In the Name of the Pope King

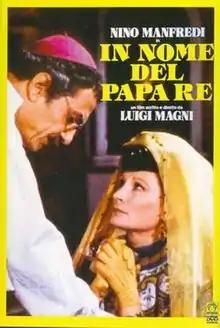

In the Name of the Pope King (Italian: In nome del papa re) is a 1977 Italian drama film written, and directed by Luigi Magni. Starring Nino Manfredi, it was not released in USA until 1986. The score was composed by Armando Trovajoli.